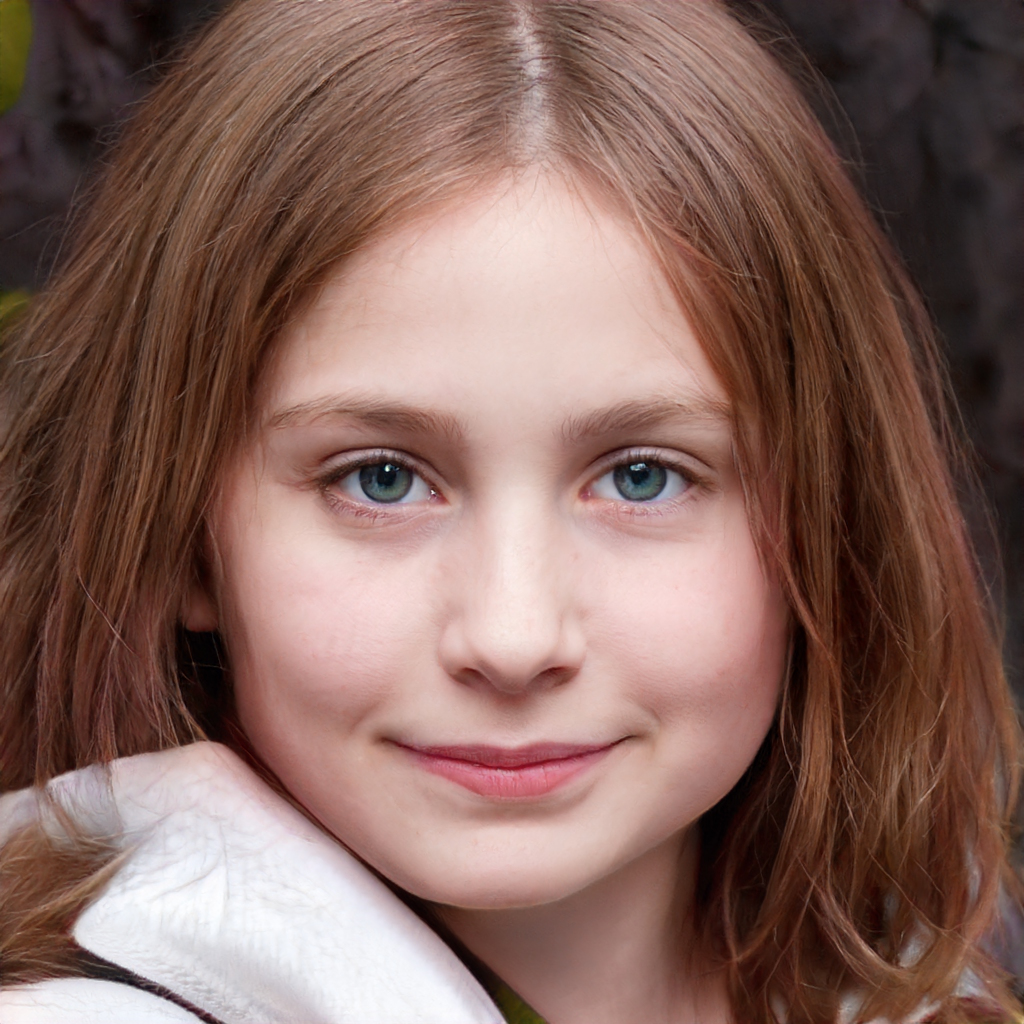
Label: Colored